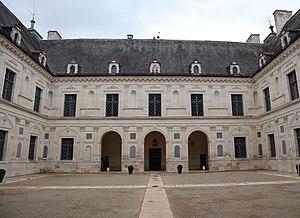
Cour intérieur du château d'Ancy-le-Franc (89).